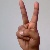
The image shows a hand gesture representing the letter 'V' in Indian Sign Language.